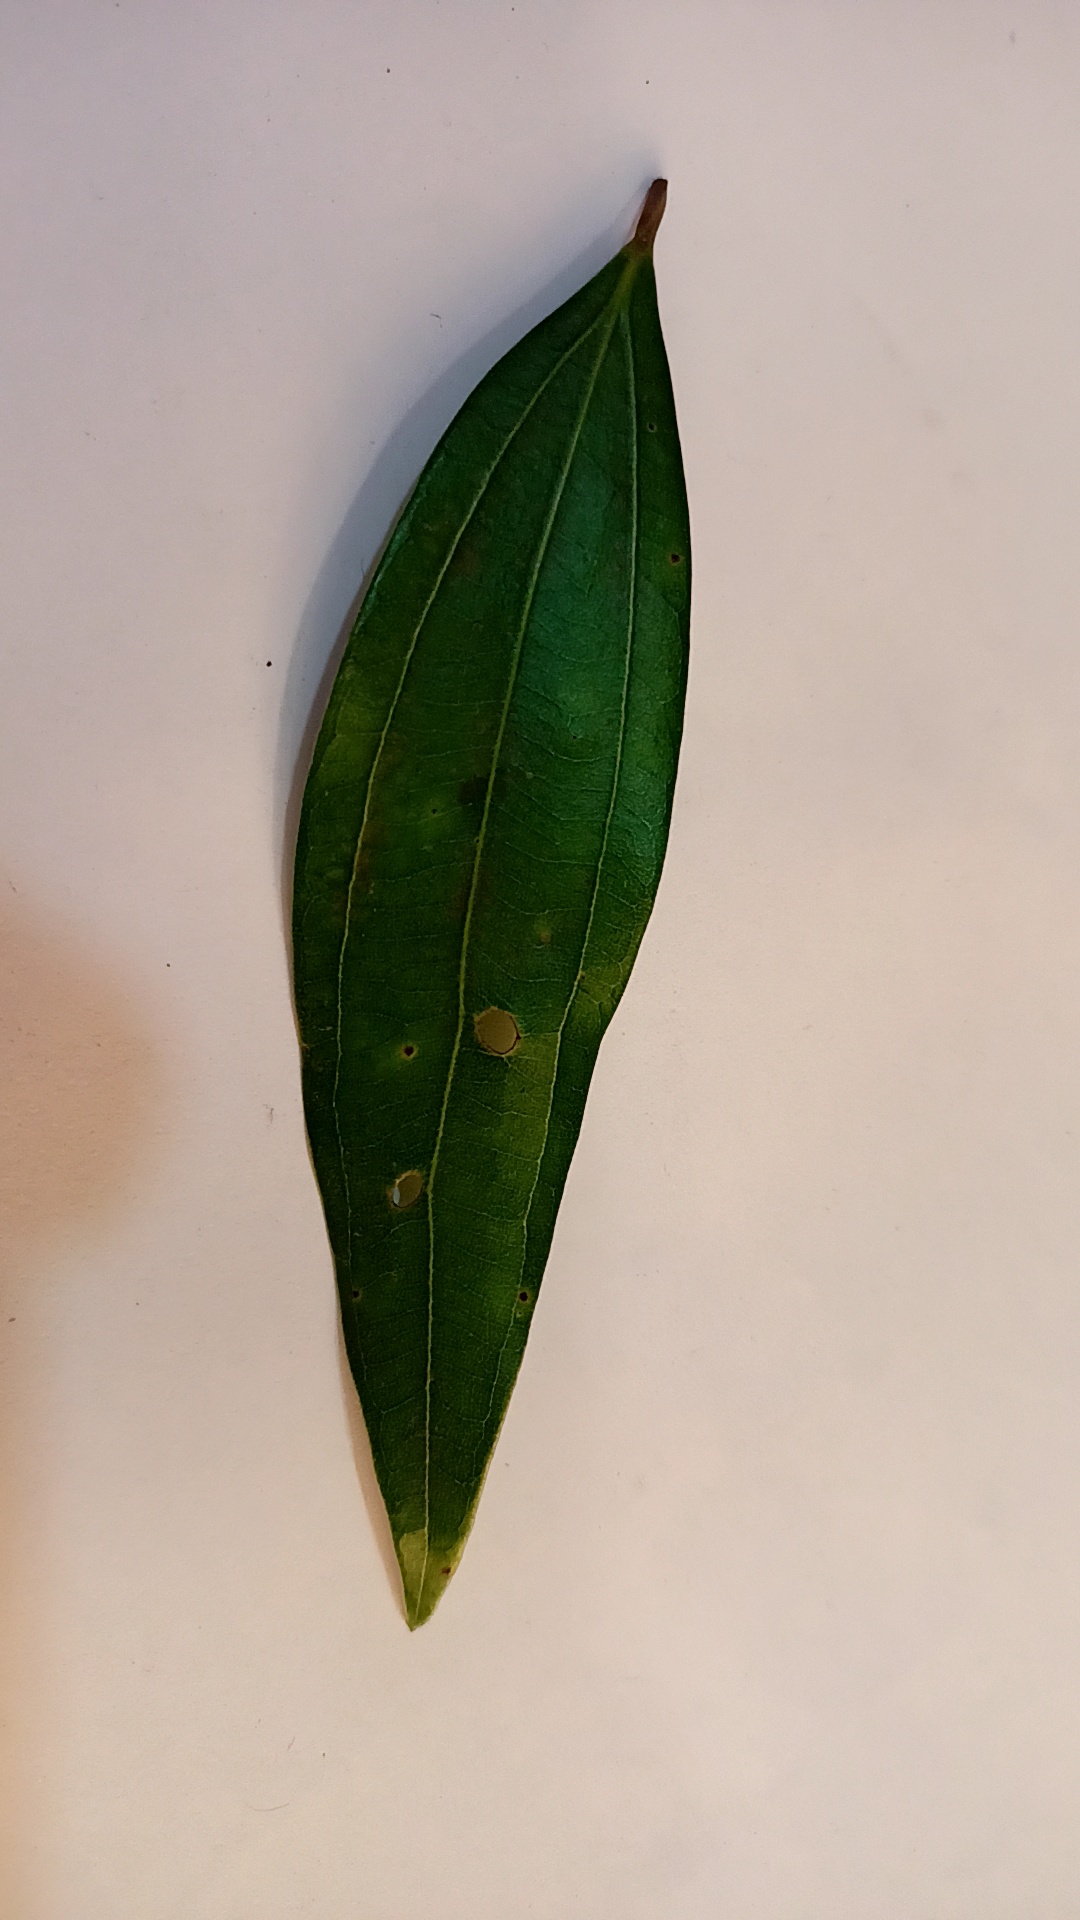
Label: Disease